Intersecting Storage Rings

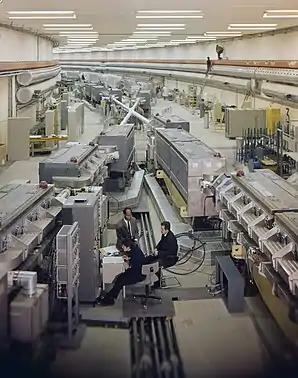

Schottky noise is a signal generated by a finite number of randomly distributed particles in a beam. In 1972 Wolfgang Schnell found the longitudinal and transverse Schottky noise signals at ISR. This made it evident that stochastic beam damping was possible. And brought up a new window for non-invasive beam diagnostics and the need to have an active cooling system for reducing the size and momentum spread of the beam.